Rosette (botany)

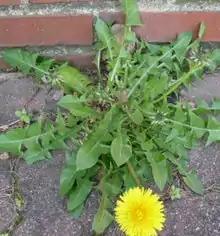
A rosette of leaves at the base of a dandelion

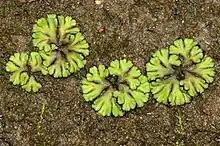
Rosette growth form of the liverwort "Ricciocarpos natans".

In botany, a rosette is a circular arrangement of leaves or of structures resembling leaves.